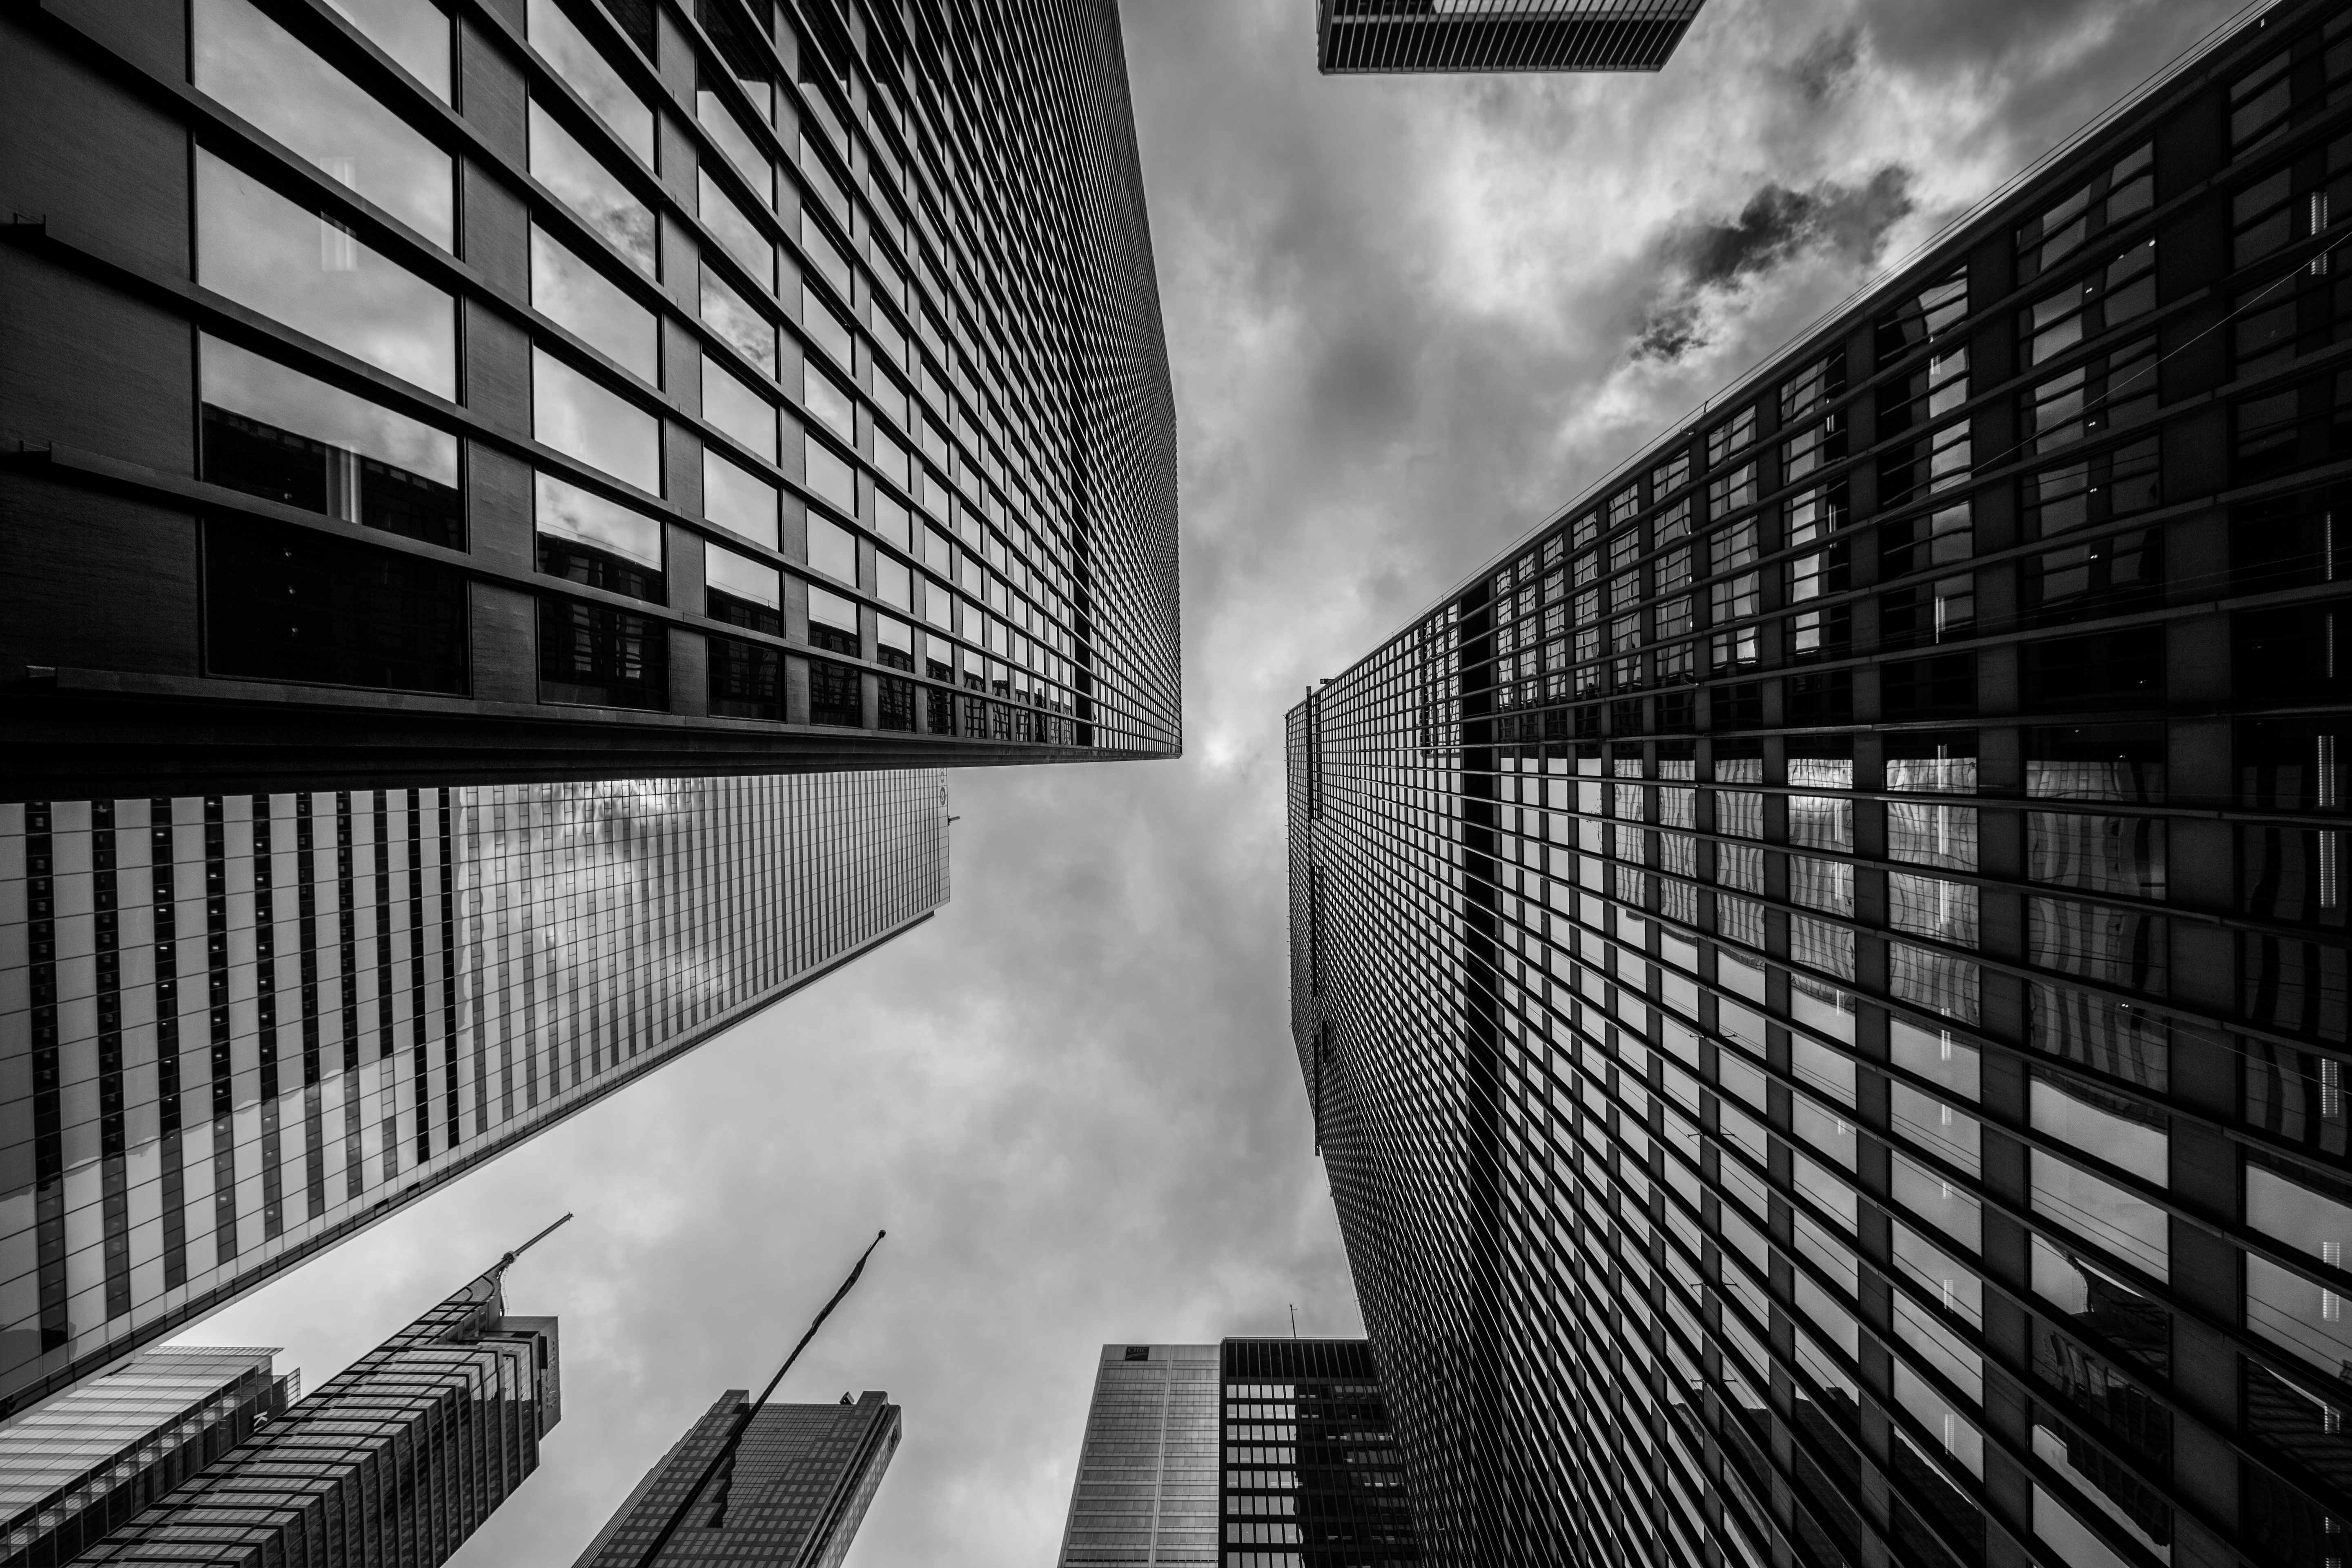
light, black and white, architecture, white, skyline, building, city, skyscraper, highrise, cityscape, line, darkness, black, monochrome, tower block, symmetry, shape, metropolis, urban area, monochrome photography